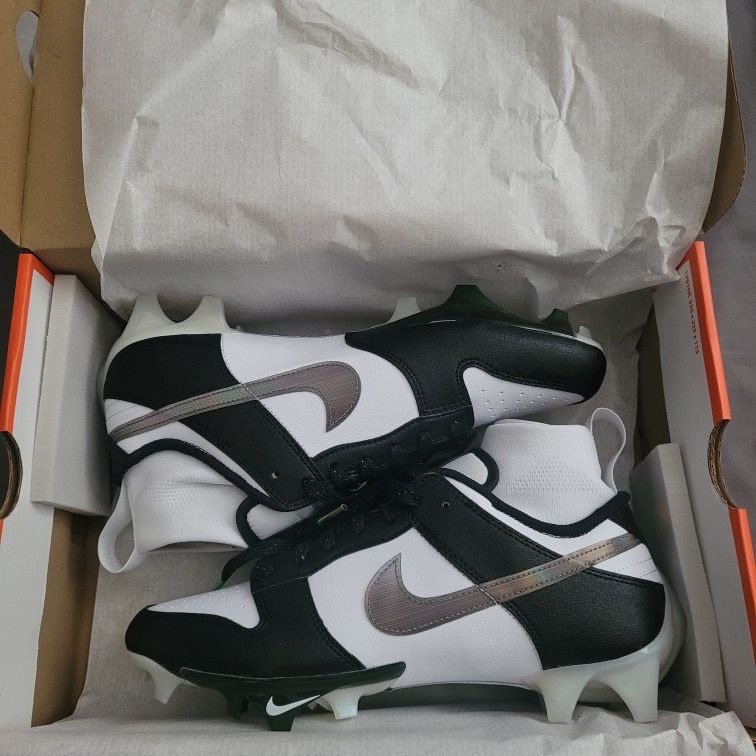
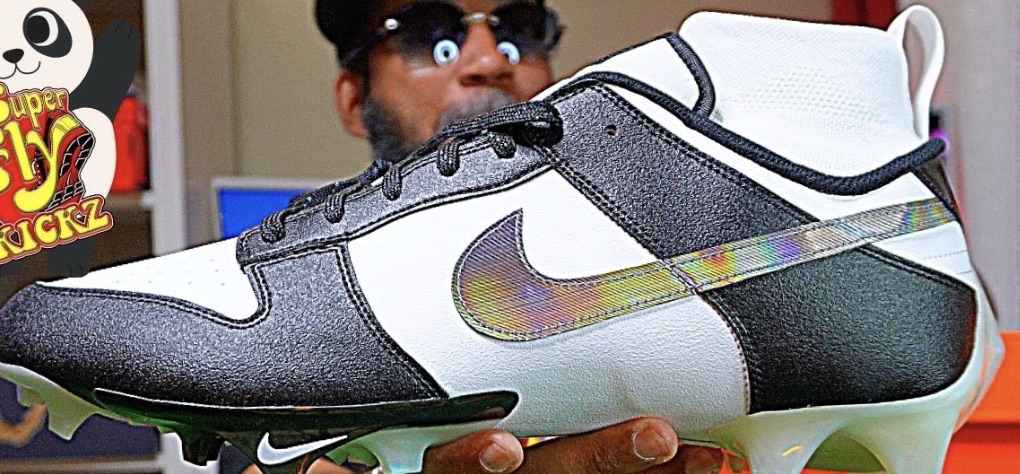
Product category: misc
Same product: yes